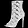
Label: Ankle boot